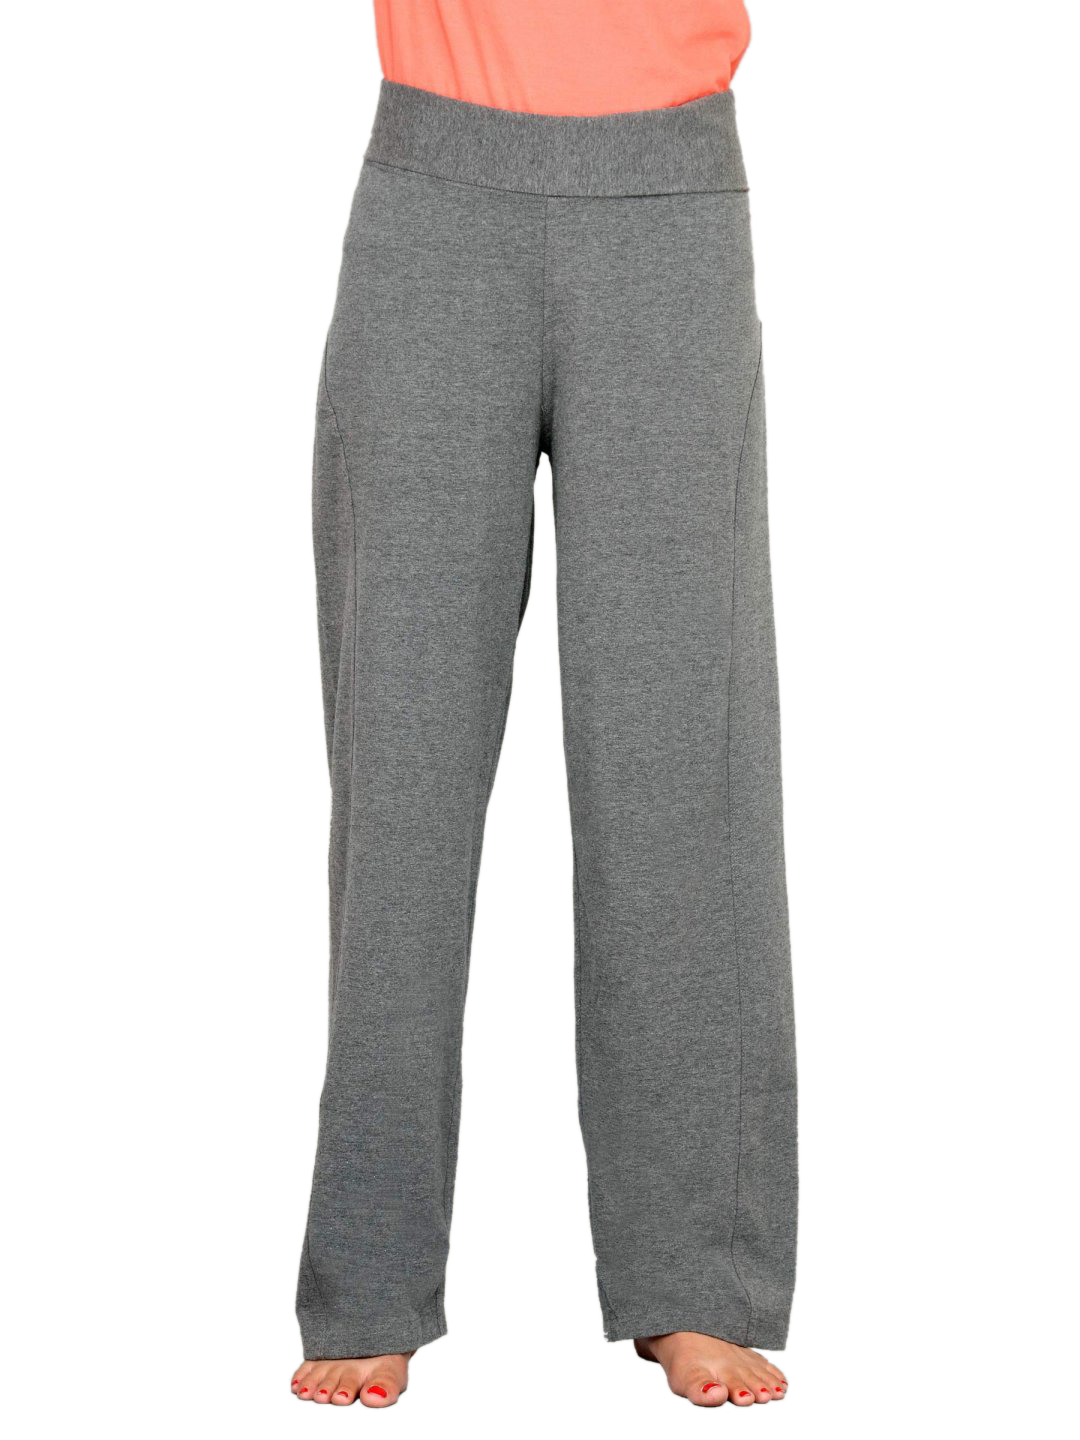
Urban Yoga Women Bottom Grey Track Pant
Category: Apparel / Bottomwear / Track Pants
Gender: Women
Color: Grey
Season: Fall 2011
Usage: Casual